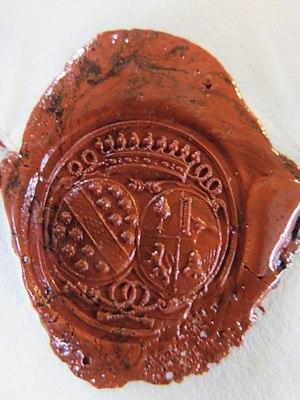
Sceau de Marie-Anne Fargès de Polizy, avec à droite ses armes et à gauche celles de son mari, Abraham Peyrenc de Moras
Le château de Chèreperrine est situé dans la commune d'Origny-le-Roux, dans le département de l'Orne, en région Normandie. Sa construction remonte à l'année 1704. Il est inscrit, depuis le 21 novembre 1989, au titre des monuments historiques. En partie détruit par un incendie en 1924, il a été amputé d'un tiers de sa largeur et de son étage sous toiture. Il a conservé sa cour d'honneur délimitée par des douves sèches, ses dépendances dont l'une héberge la chapelle privée, sa glacière et son parc de 30 hectares.
Abraham Peyrenc de Moras est un financier français, né en 1684 et baptisé dans la religion protestante, au temple d'Aulas, à quelques kilomètres du Vigan. il est issu d'une famille roturière et souvent qualifié de fils de perruquier. En réalité, sa famille a commencé dès le XVIIᵉ siècle son ascension sociale puisque son grand-père était marchand chapelier et son père chirurgien juré, collecteur des tailles et bourgeois du Vigan. Abraham les a surpassés et a connu une ascension sociale fulgurante dans le Paris du XVIIIᵉ siècle, consacrée par son anoblissement en 1720. Il est mort en 1732 à Paris, à l'âge de quarante-huit ans.